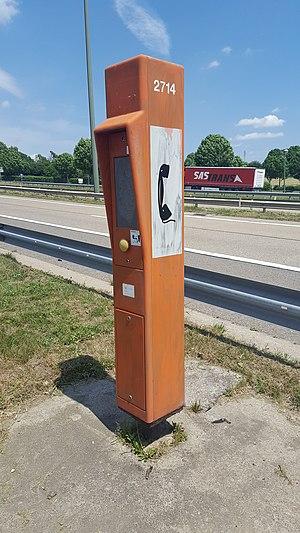
Téléphone d'urgence au stationnement d'Aire de Polleur à l'ouest à l'E42 en Belgique